Angaria rugosa

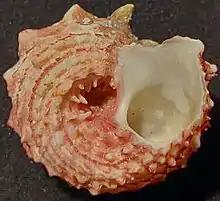

Angaria rugosa is a species of sea snail, a marine gastropod mollusk in the family Angariidae.